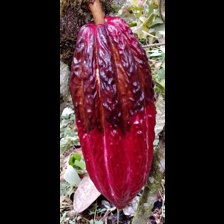
Label: phytophthora